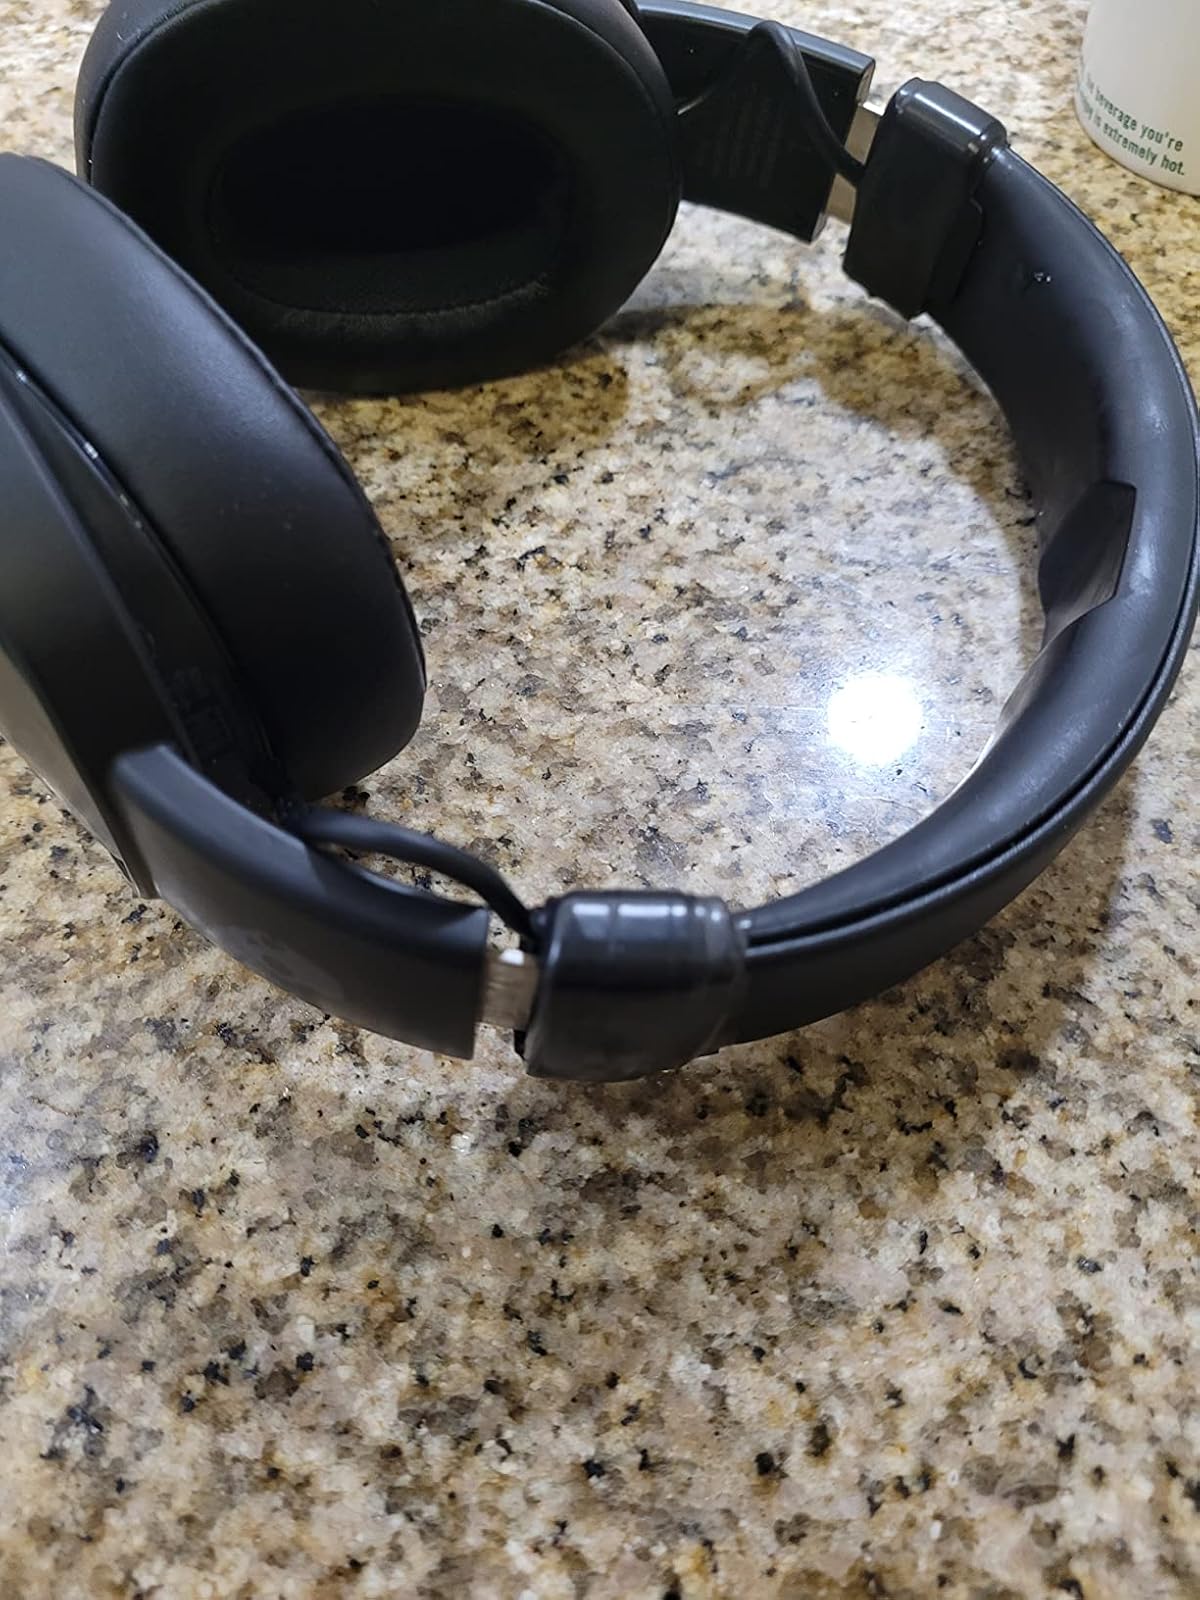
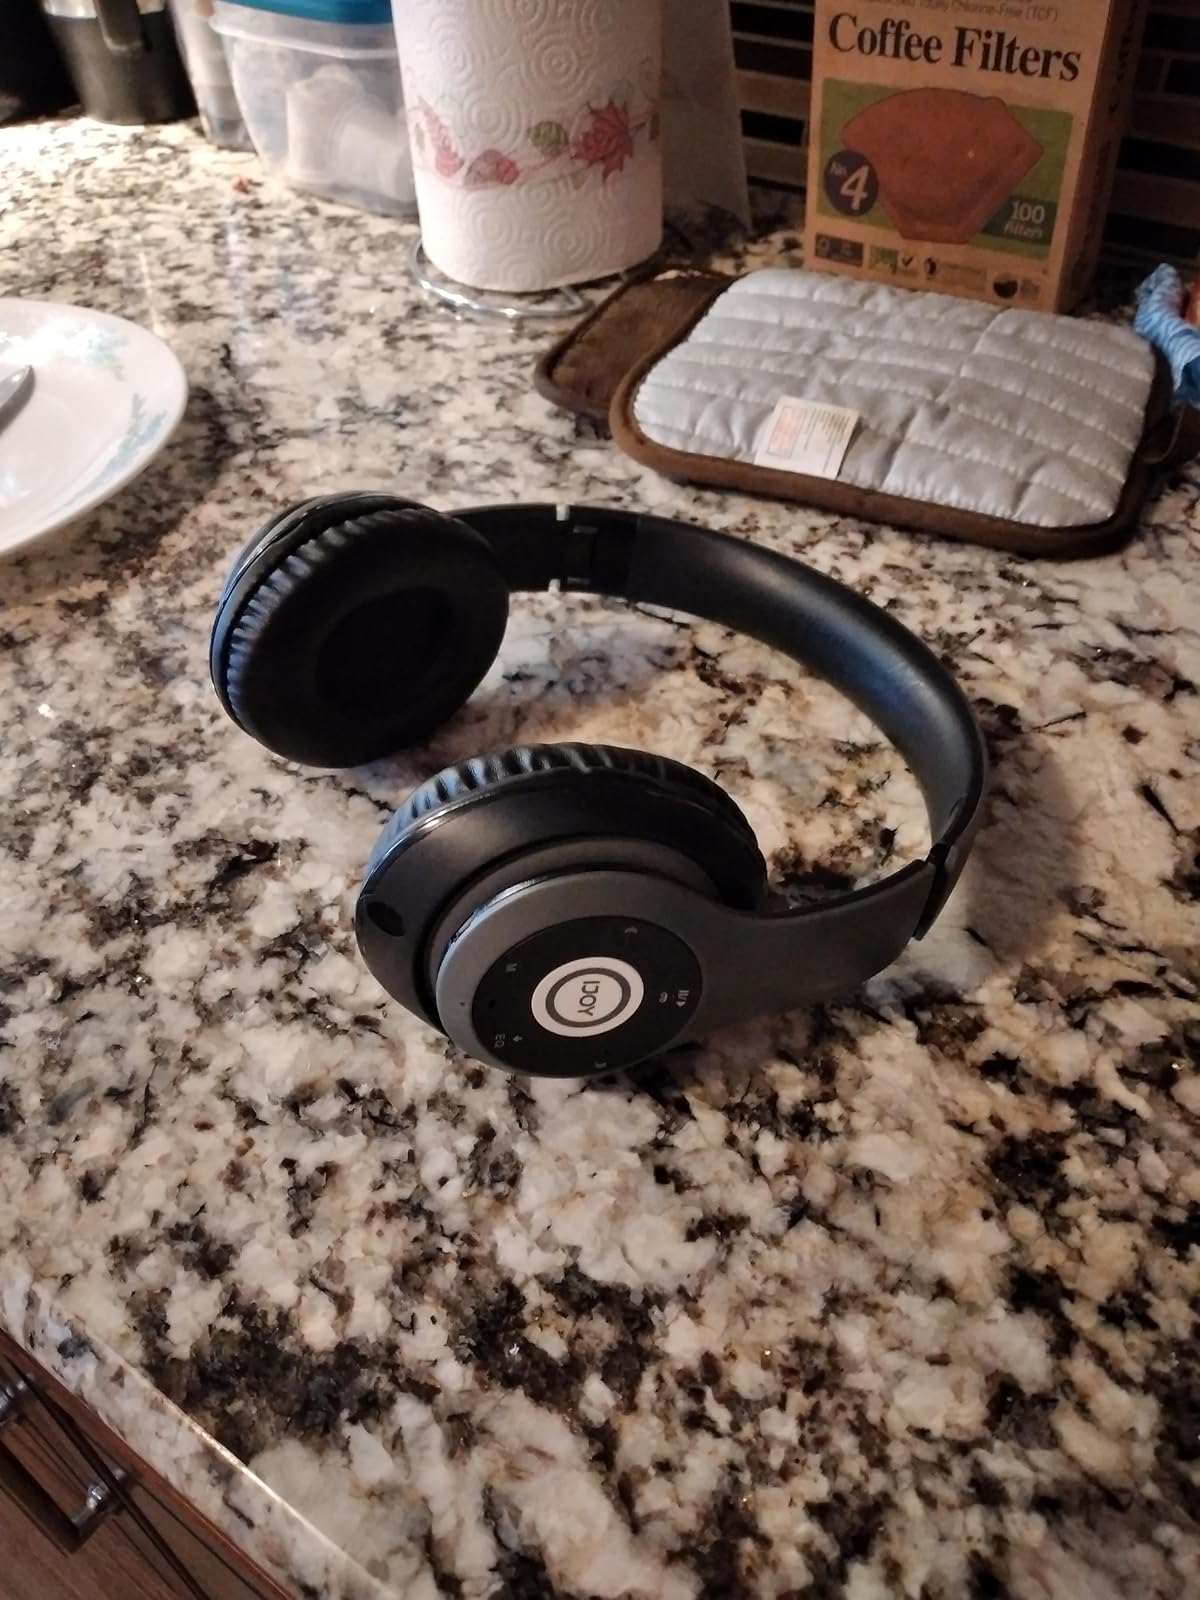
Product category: headphones
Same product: no